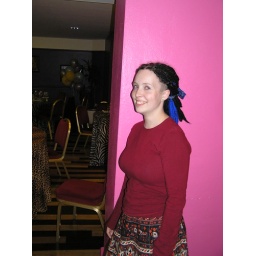
She *nearly* blends in to the pink wall :)